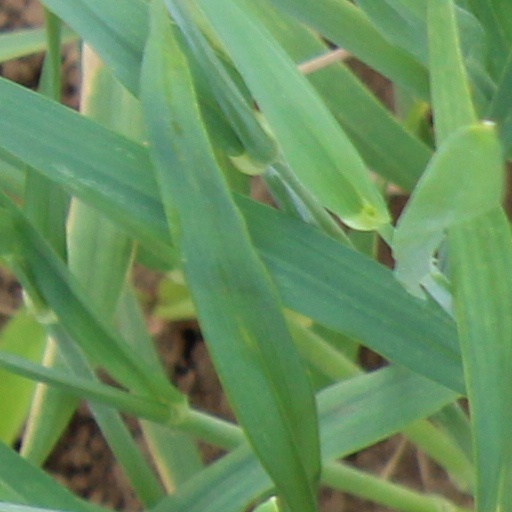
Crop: wheat